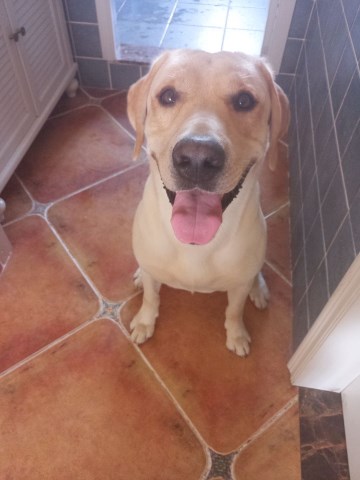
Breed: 3580-n000122-Labrador_retriever